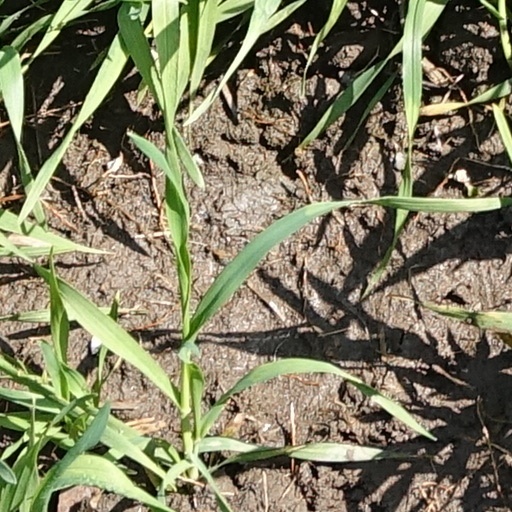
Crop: wheat